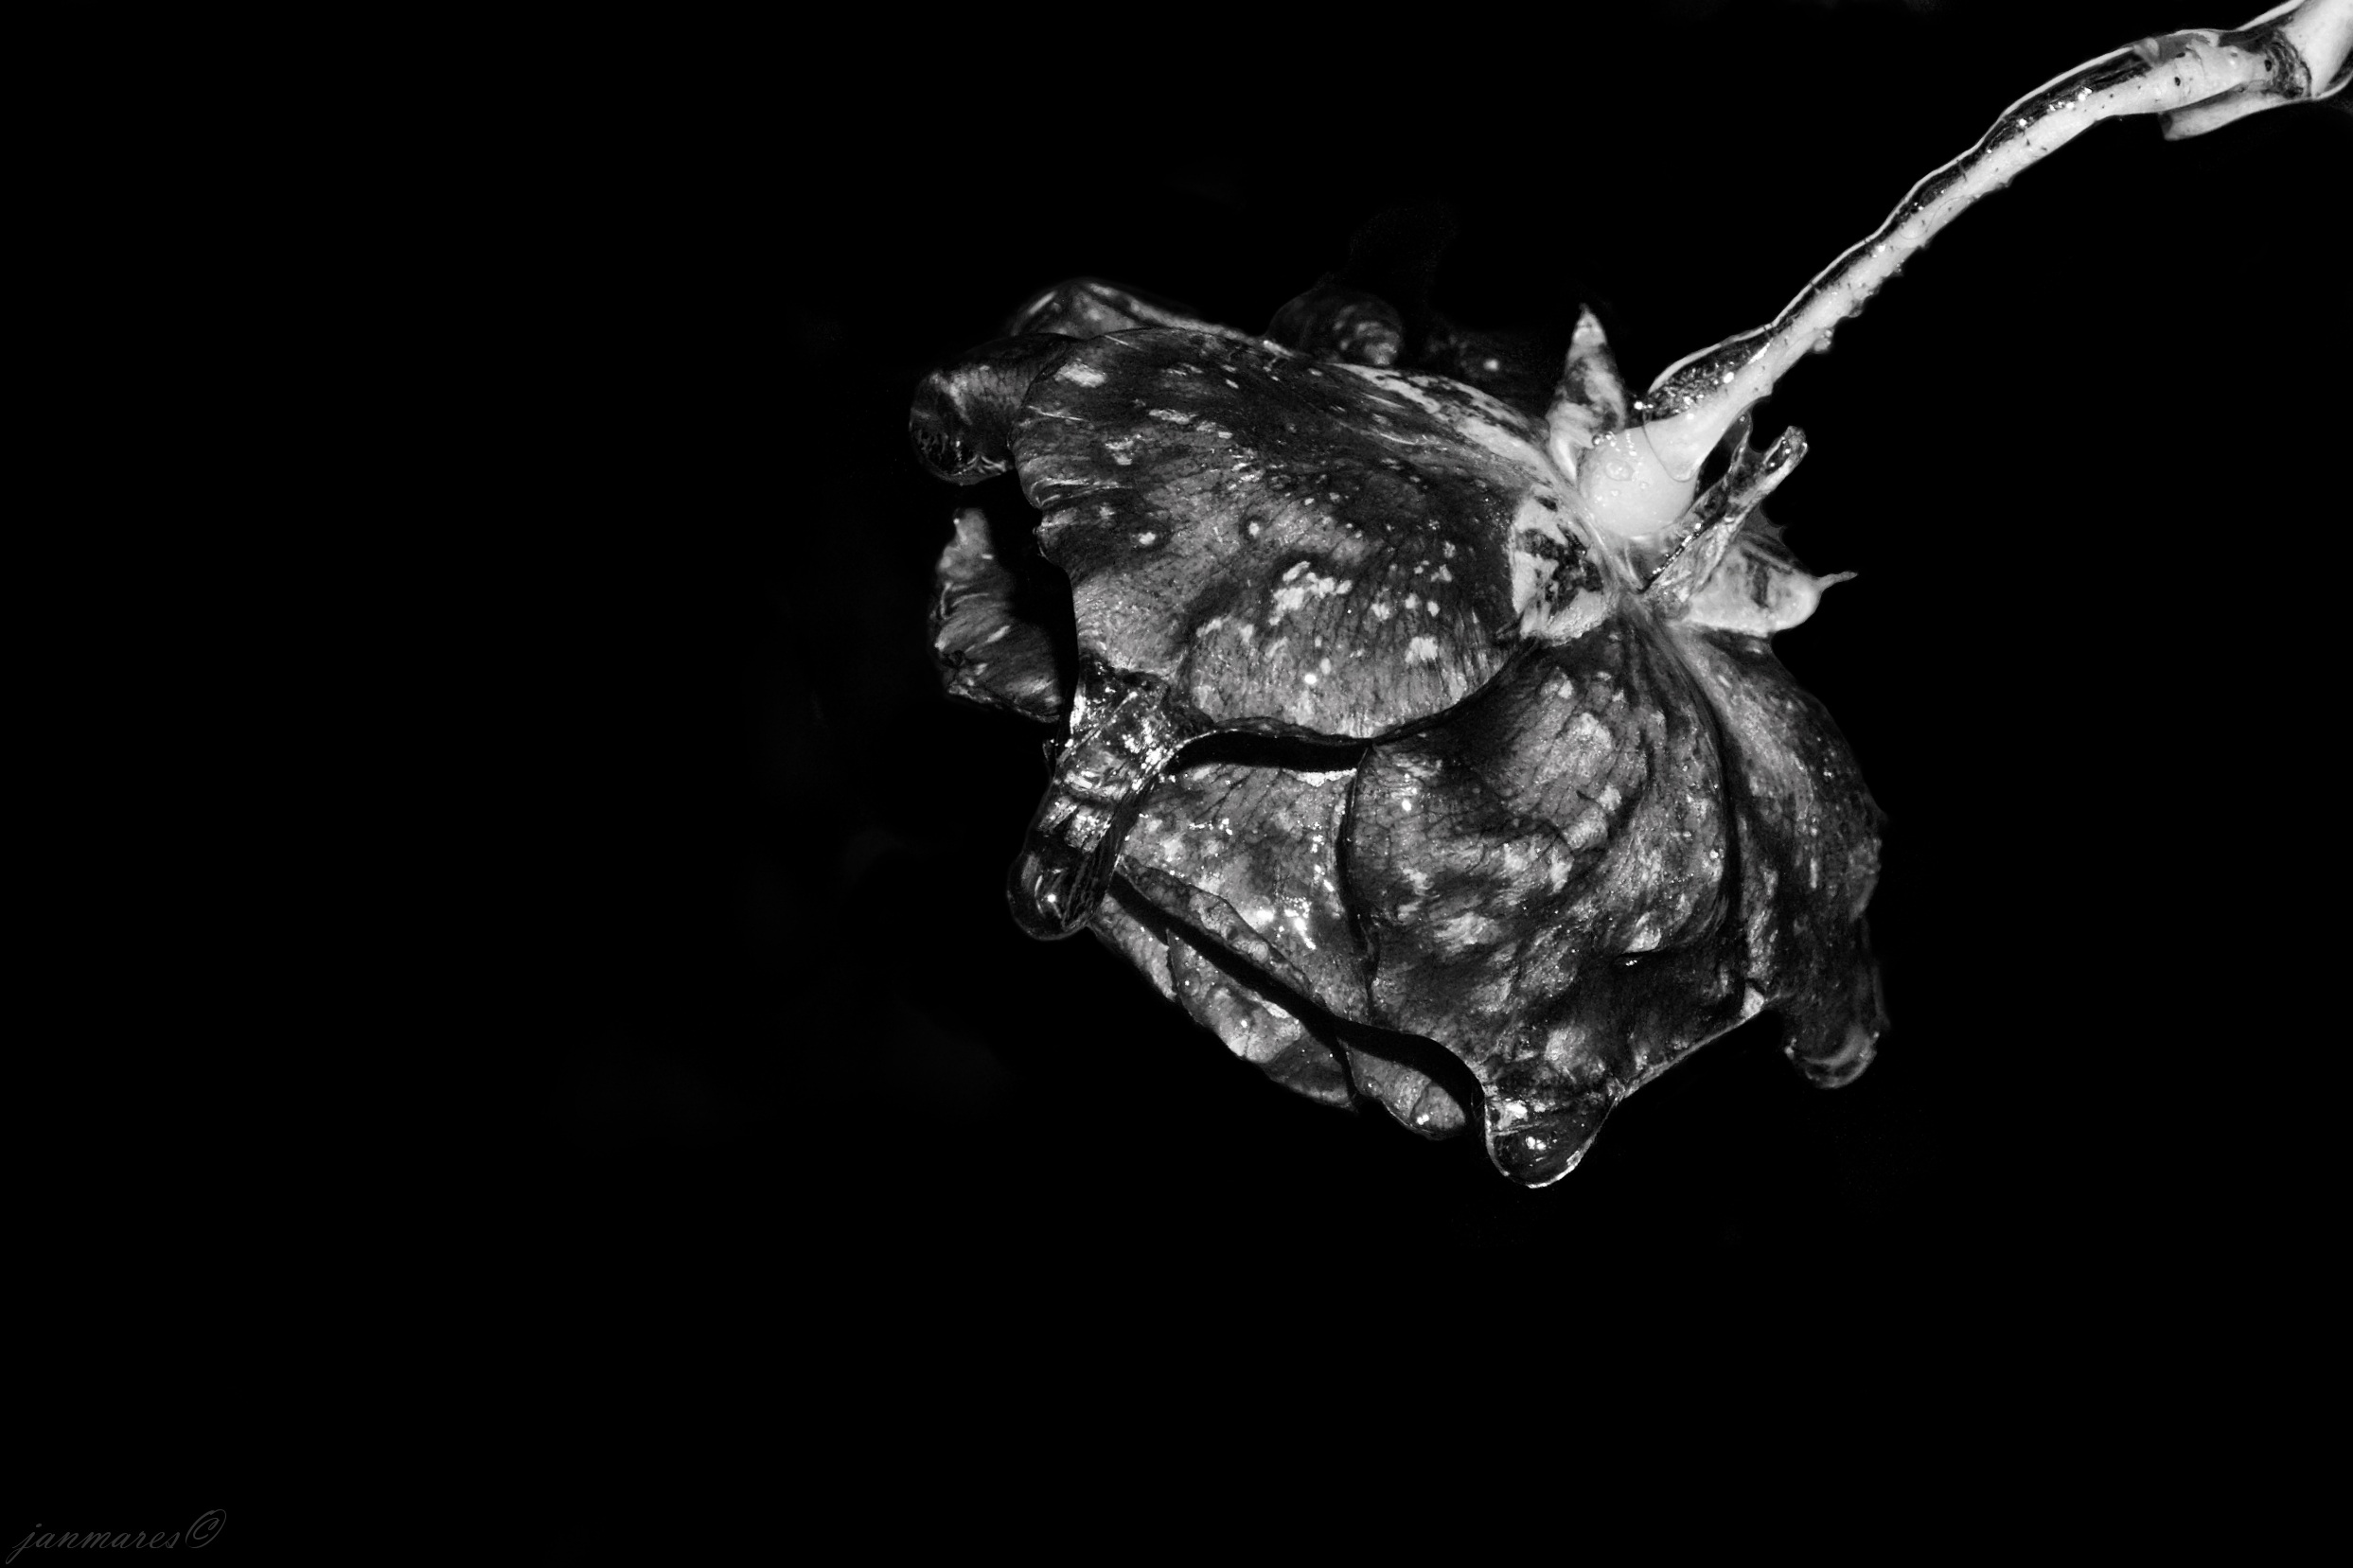
snow, black and white, photography, leaf, flower, frost, ice, rose, insect, darkness, monochrome, invertebrate, organ, macro photography, monochrome photography